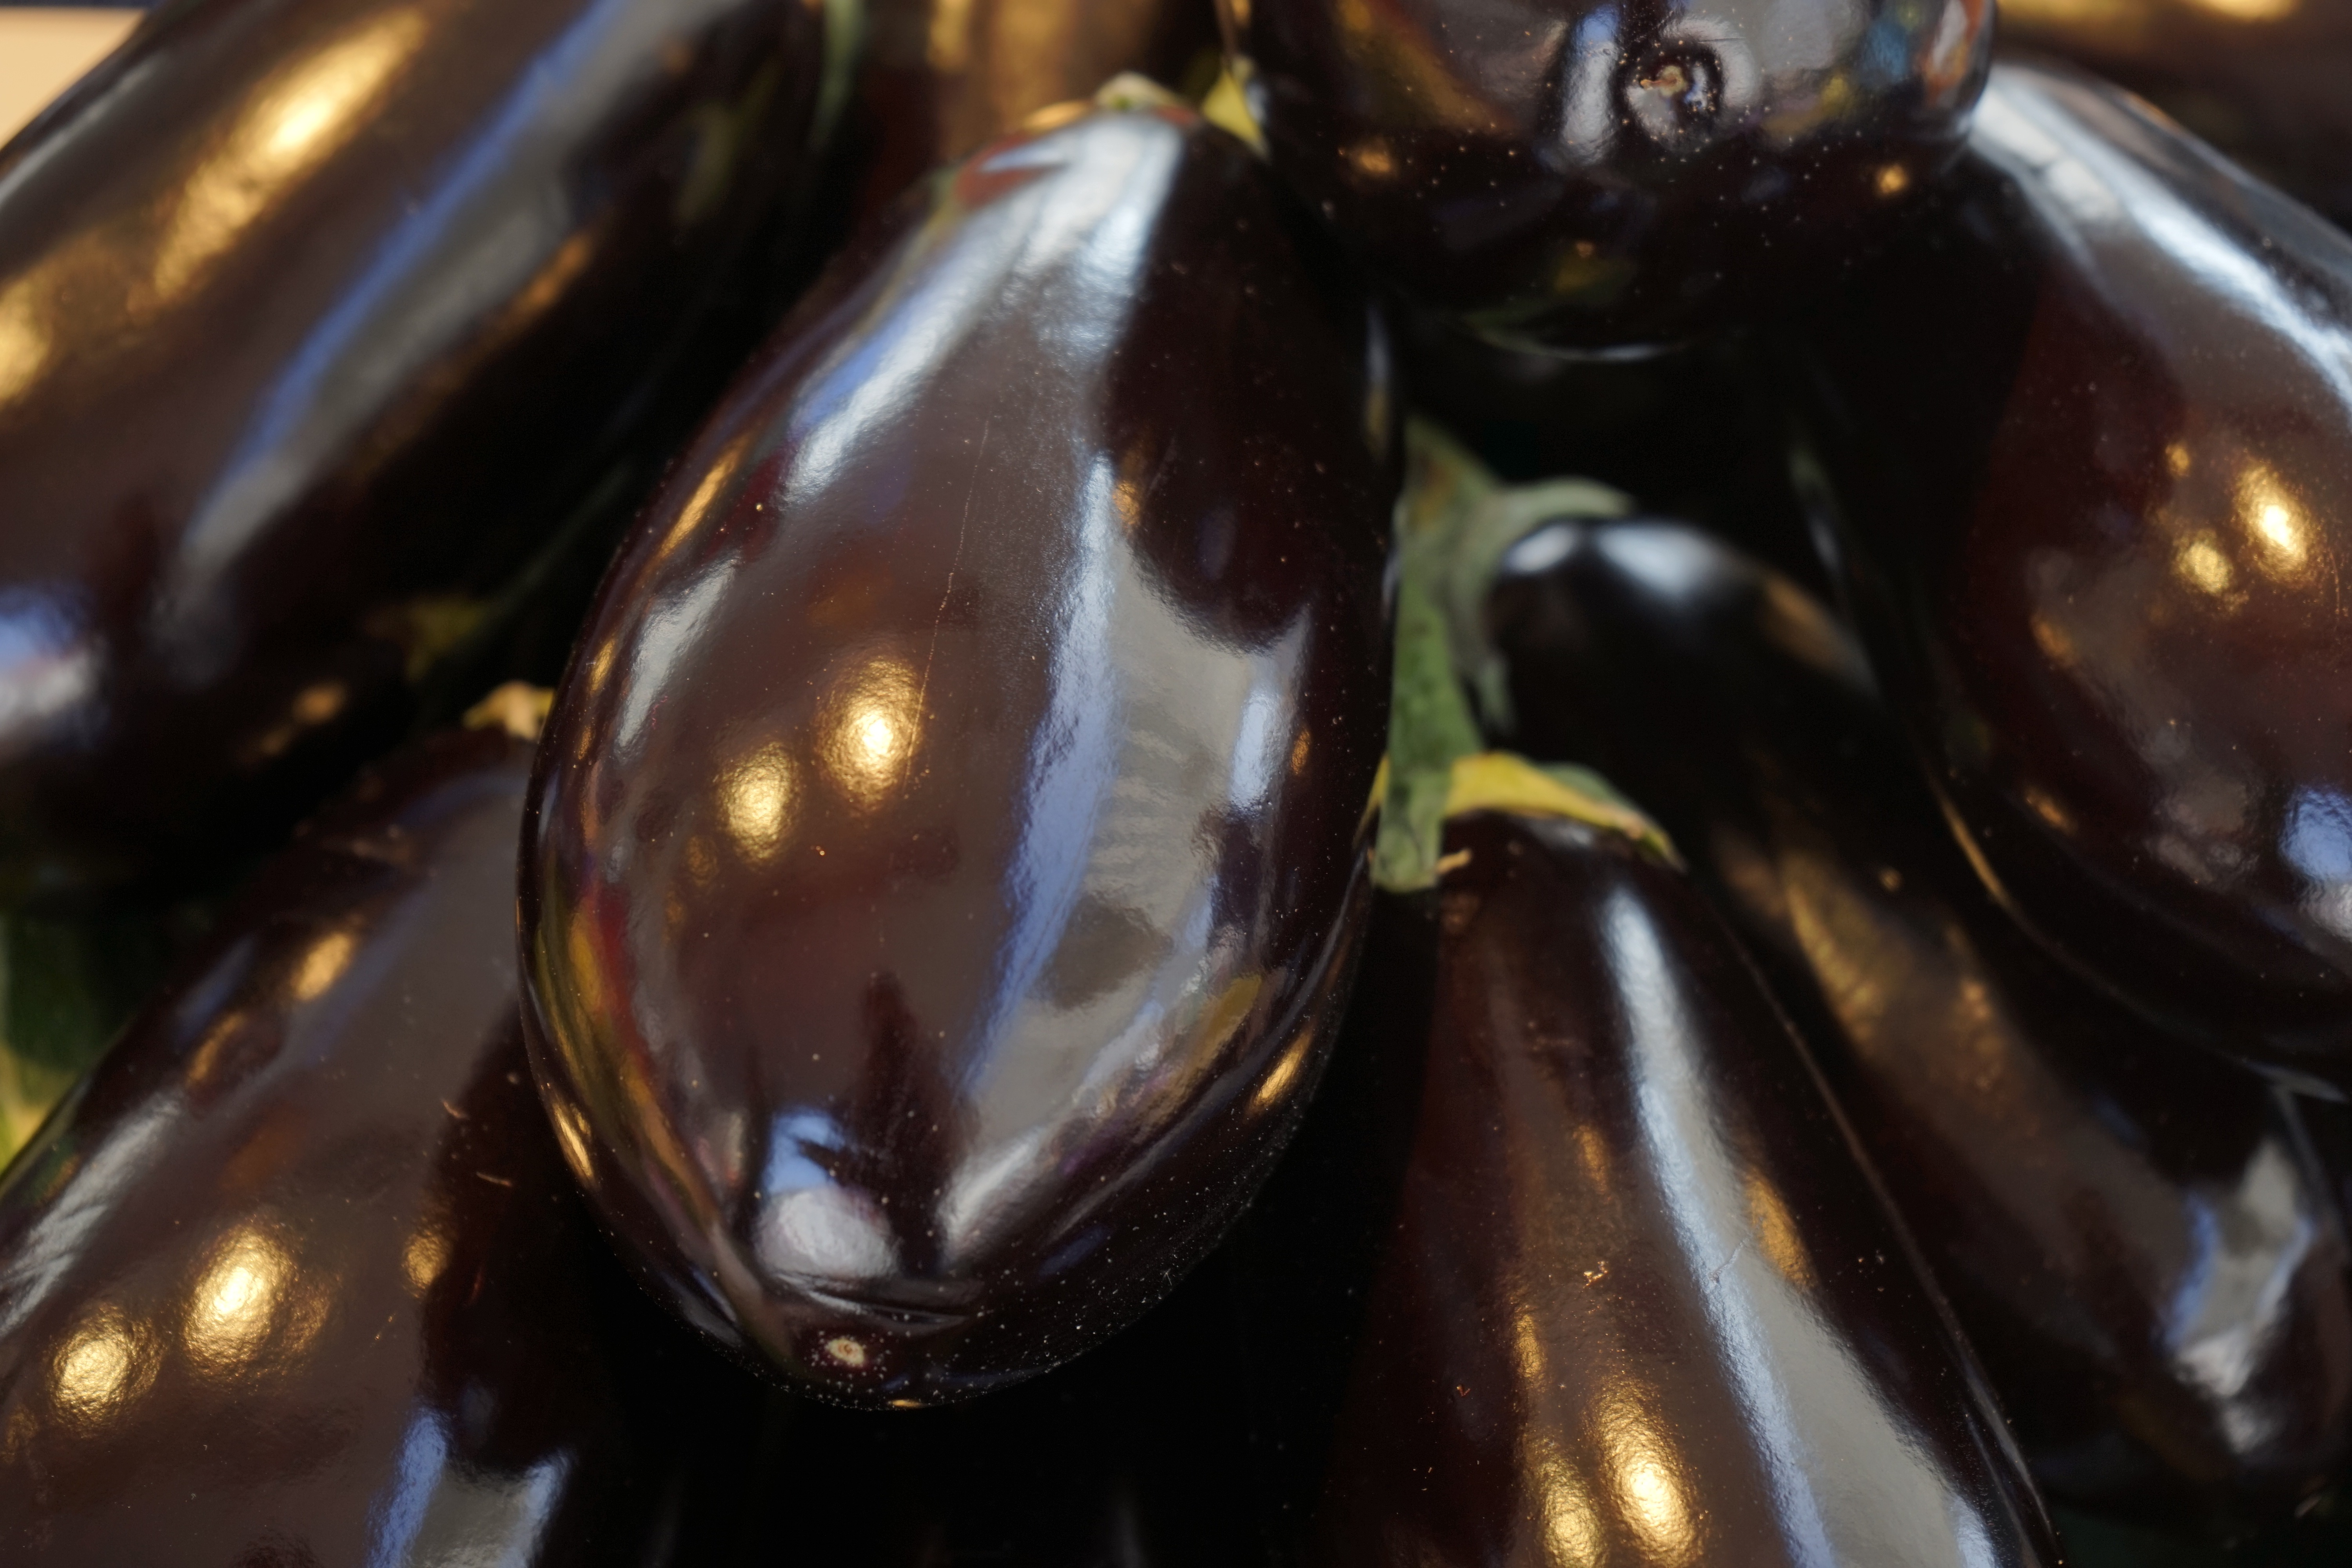
glass, food, produce, seafood, material, invertebrate, mussel, close up, vegetables, solanaceae, solanum, eggplant, macro photography, melanzana, nachtschattengew chs, nightshade, solanum melongena, clams oysters mussels and scallops